Swedish House Mafia

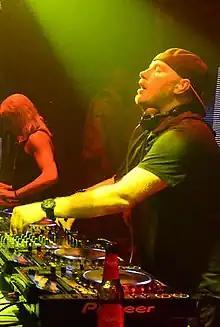
Eric Prydz in 2012

Eric Sheridan Prydz (born 19 July 1976), known for his 2004 hit single "Call on Me", rose to fame with the song and saw continued chart success with "Proper Education" in 2007, and "Pjanoo" in 2008. In 2016, he released his debut studio album, "Opus". In 2017, he won DJ of the Year at the Electronic Music Awards and was also nominated for Live Act of the Year. Although the "Call on Me" track made him immensely popular, Prydz has stopped playing it in his shows in an attempt to distance himself from it. In 2008, Prydz released the critically acclaimed single "Pjanoo", which topped the UK Dance Chart. Together with Axwell, Sebastian Ingrosso and Steve Angello, Prydz formed a group of DJs that informally referred to themselves as the Swedish House Mafia. When the group with the same name officially formed in late 2008, Prydz decided not to join his friends. He has collaborated with Axwell under the name AxEr and with Angello as A&P Project. In 2009, Prydz released "Miami to Atlanta", where the "Pryda snare" was first used. The Pryda snare is a popular technique in house and trance music consisting of using a compressed and sustained snare sample at the end of a bar. Commonly used to mark progressions in a song structure, it has been widely sampled in the electronic dance music world, notably by producers such as Martin Garrix, Dimitri Vegas & Like Mike, and W&W. On 21 May 2012, Prydz released his debut artist album, "Eric Prydz Presents Pryda", as a 3-disc album on Virgin Records (Astralwerks in the USA). Disc 1 is made up of new unreleased Pryda productions, which some fans may have heard as works in progress (including Shadows, Agag, Mighty Love, Allein and the intro edit of Pjanoo). Discs 2 and 3 bring together many of the classic tracks from the Pryda catalogue, sequenced and continuously mixed by Prydz himself, including some of his special re-edits.